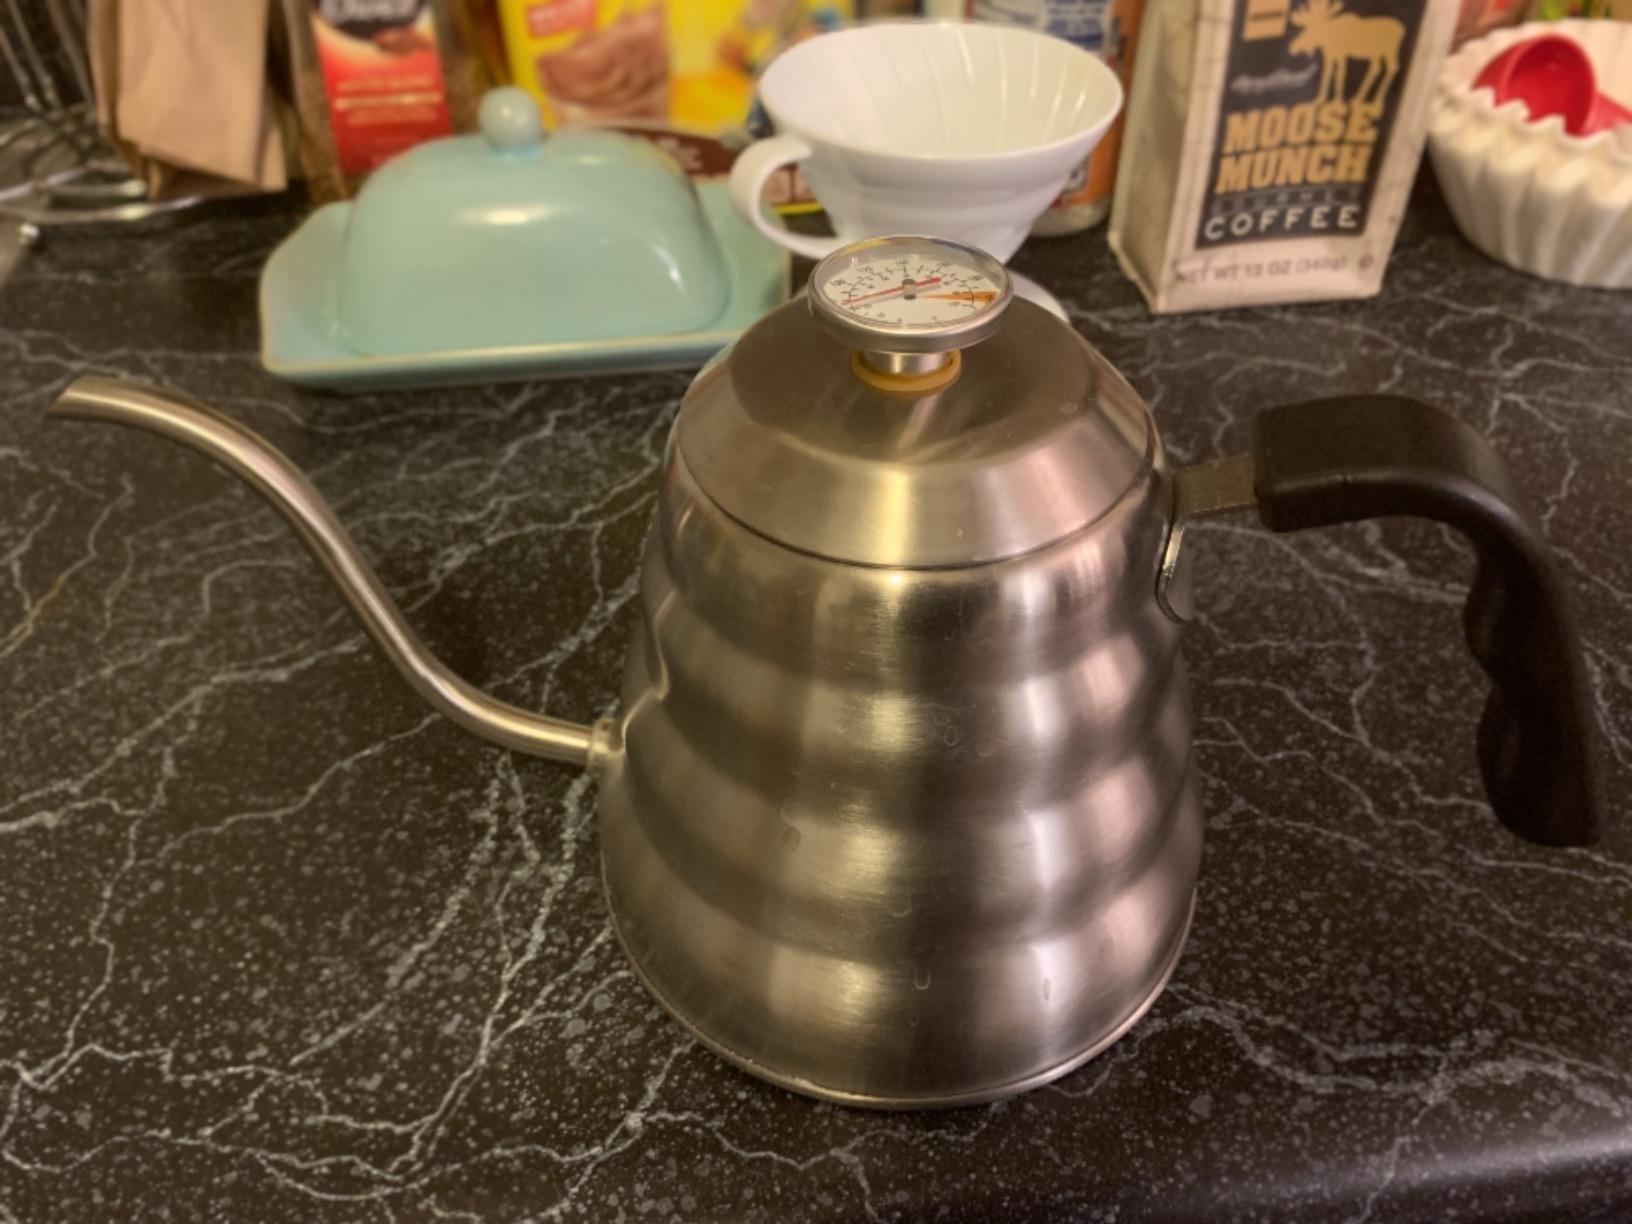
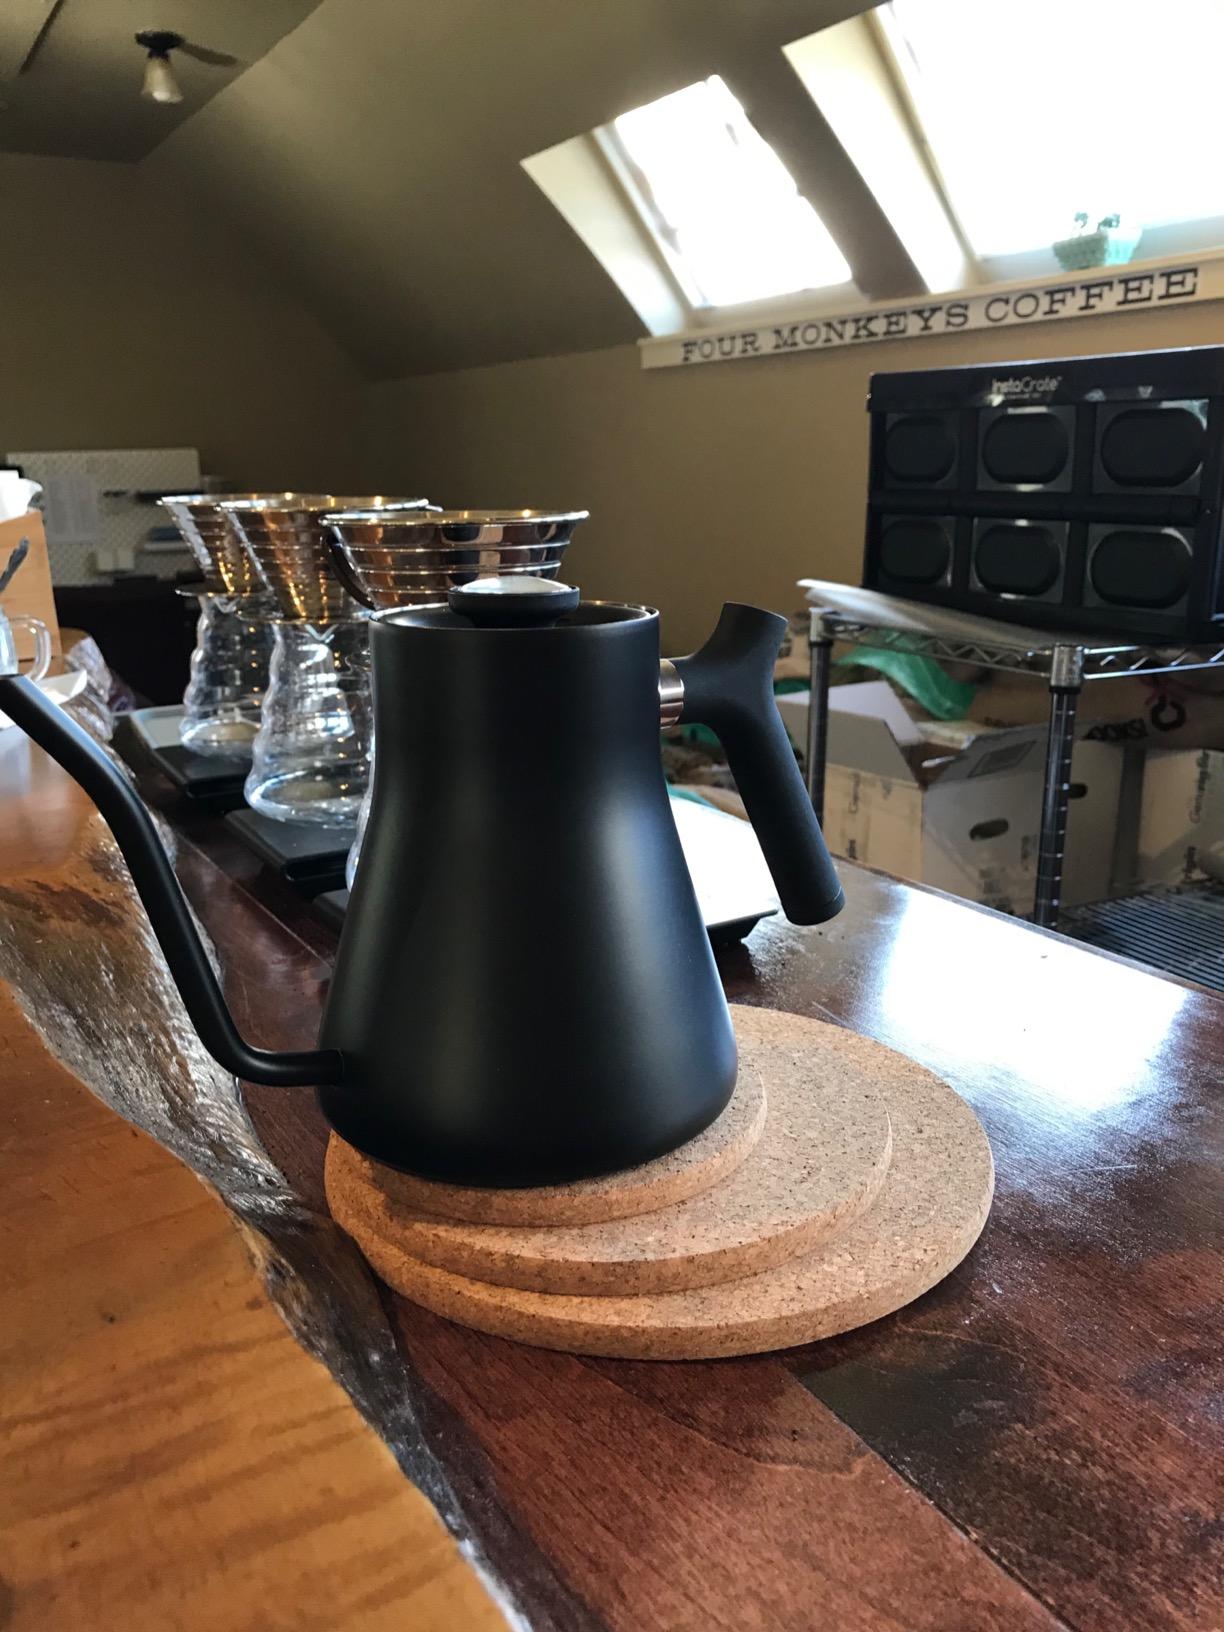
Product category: items_kettle
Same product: no